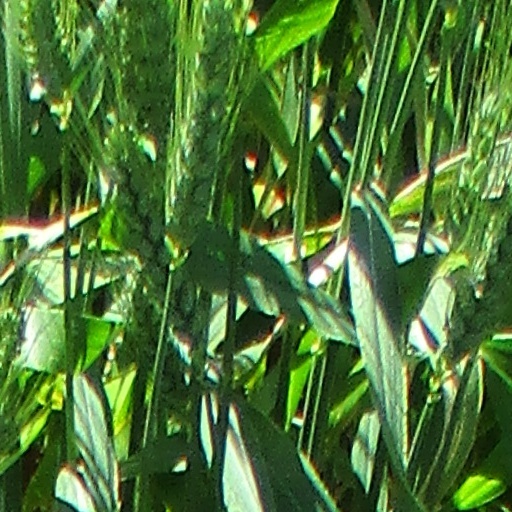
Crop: wheat